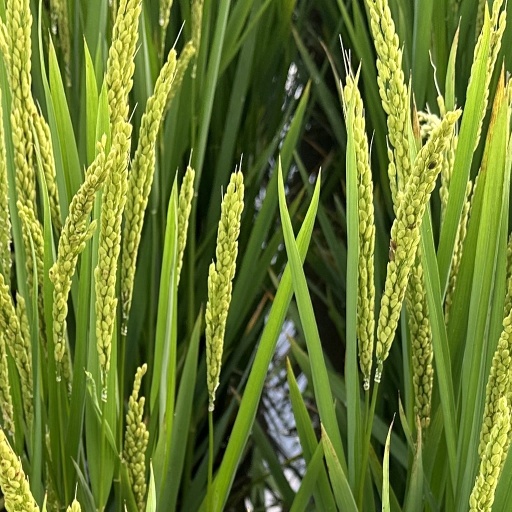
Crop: rice